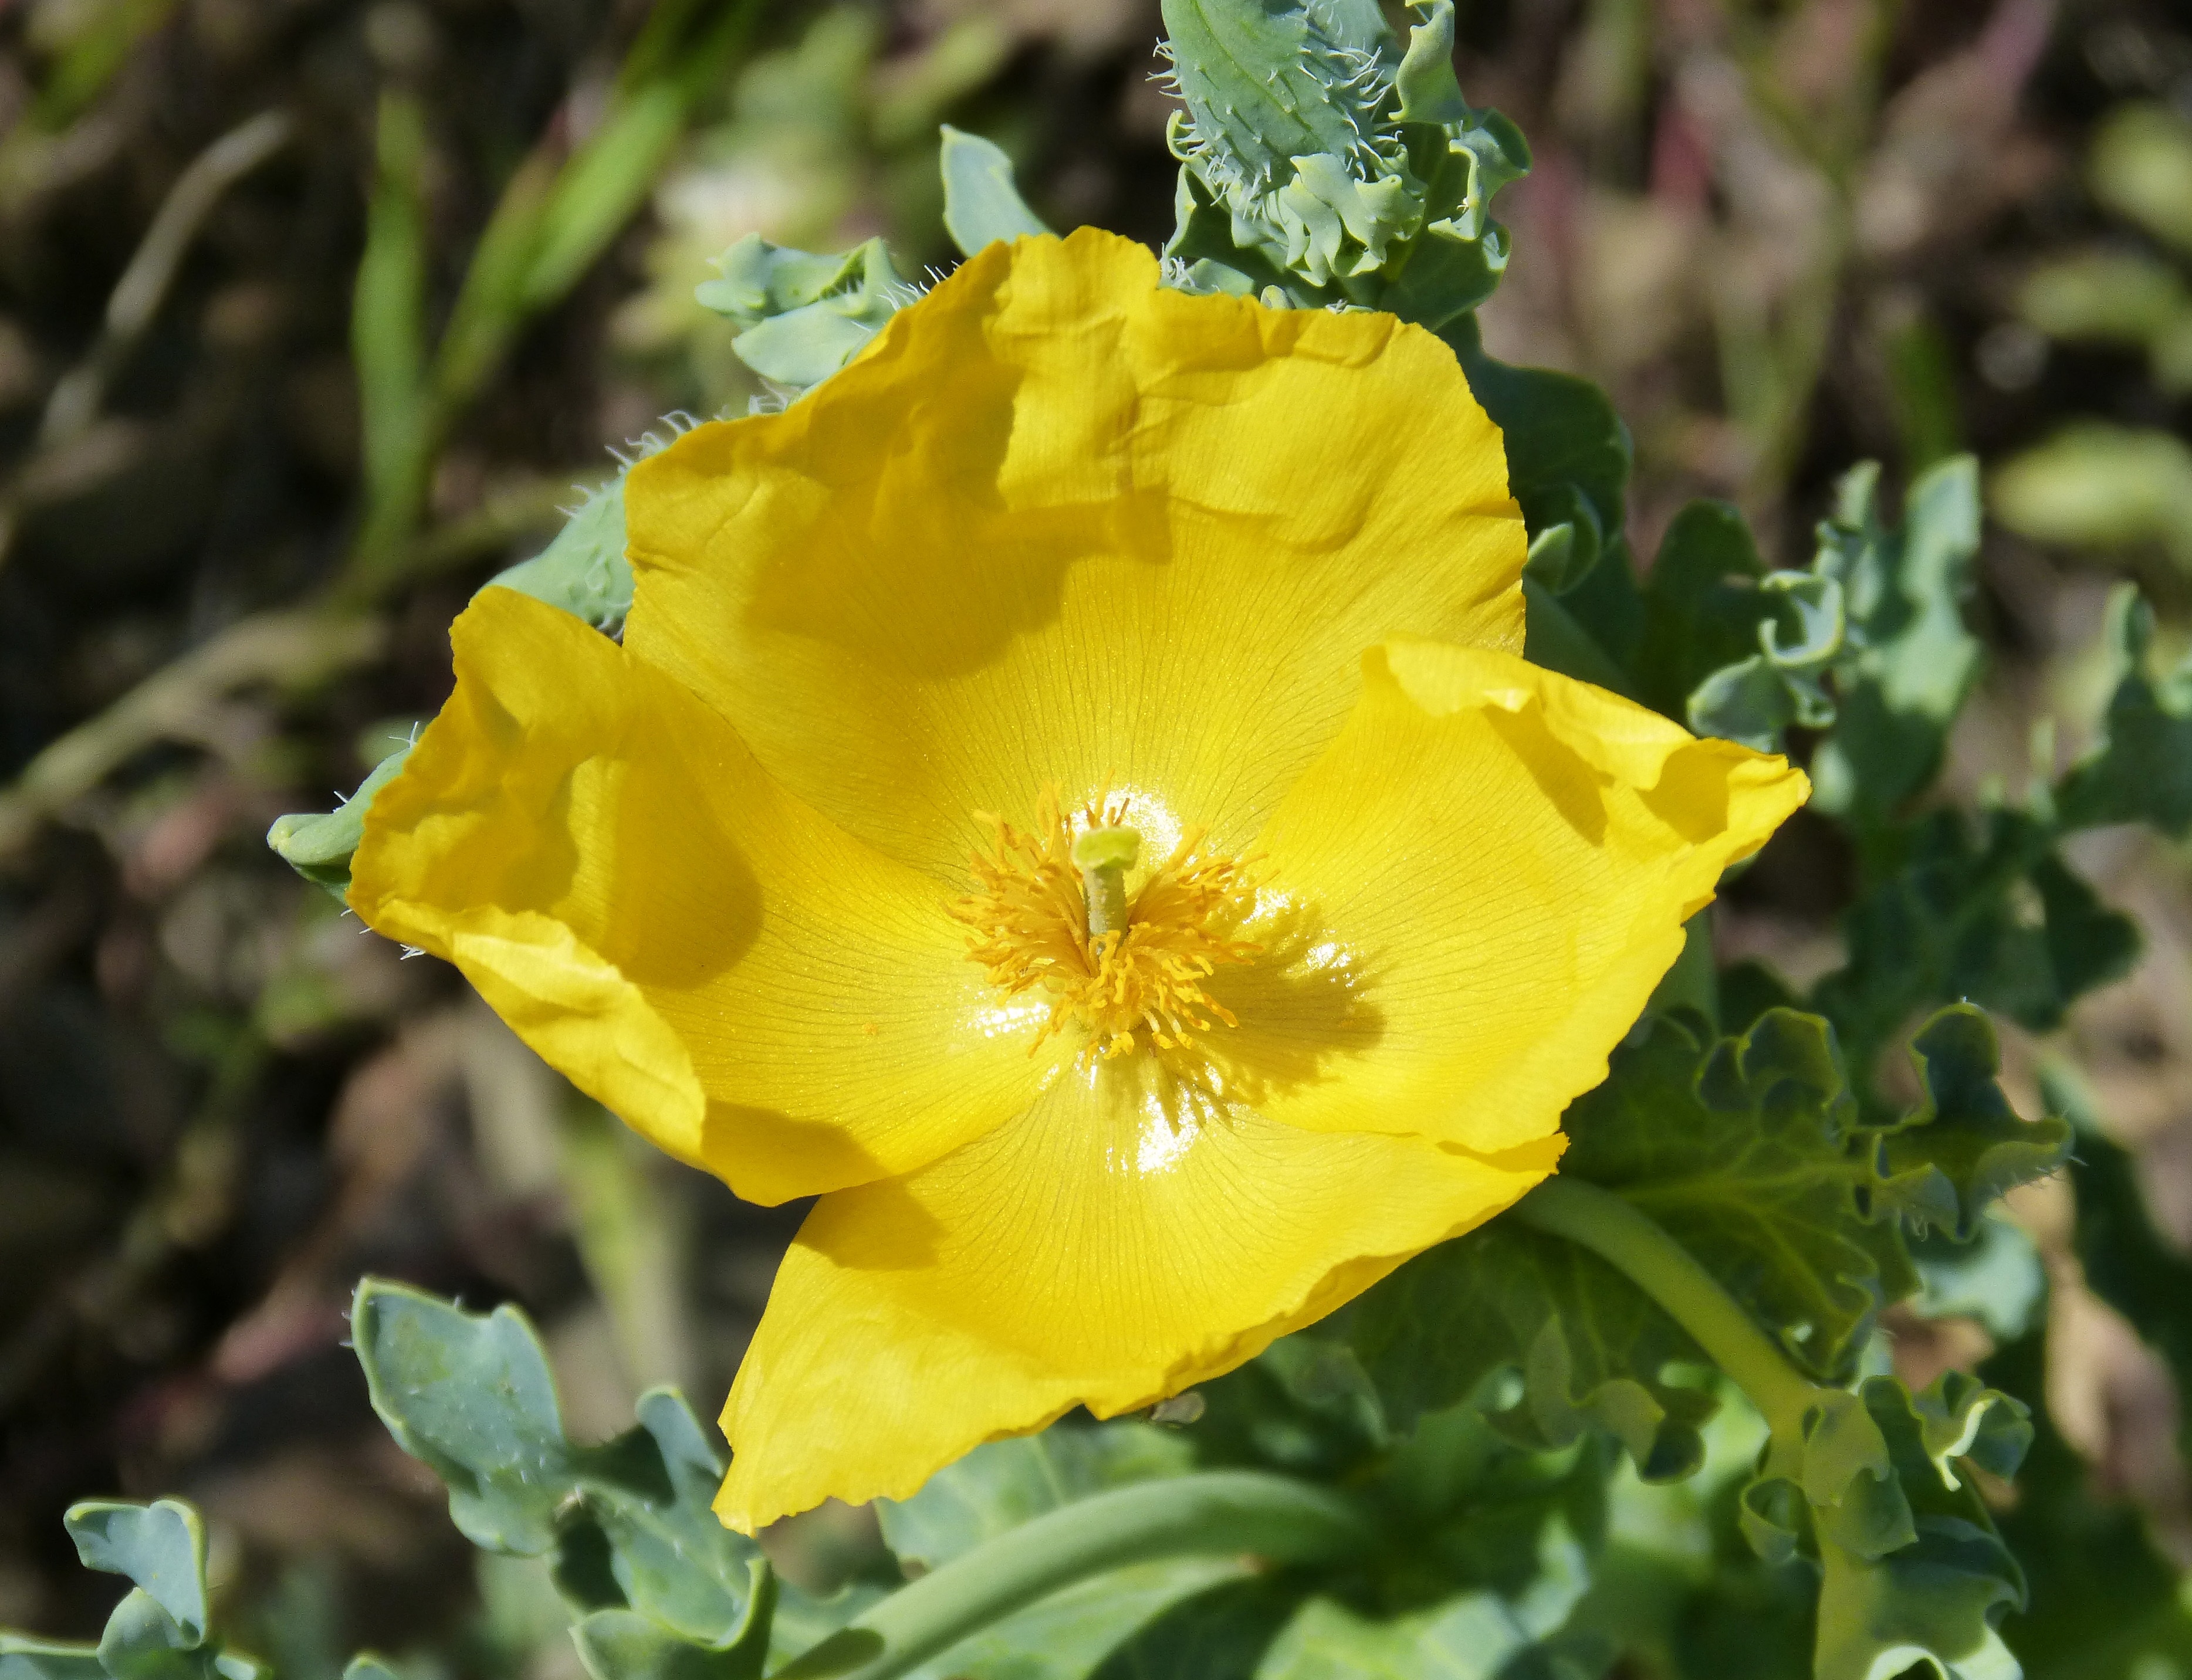
plant, flower, petal, rose, yellow, flora, wildflower, evening primrose, macro photography, flowering plant, rose family, yellow poppy, glaucium flavum, glaucio, sea poppy, crazy poppy, horned poppy, land plant, large flowered evening primrose, austrian briar